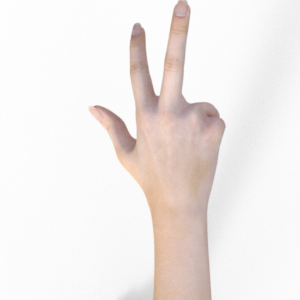
Label: scissors